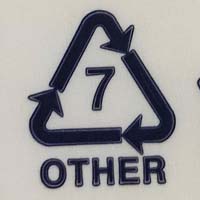
Plastic recycling code class: 7_other_resins